Singapore Democratic Party

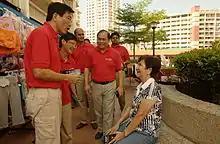
A SDP walkabout in Yuhua SMC, 17 April 2011

In preparation for the impending elections in 2011, the Singapore Democratic Party organized two pre-election rallies at Hong Lim Park on September and November 2010. The Party also unveiled a Shadow Budget in February 2011, as well as its campaign strategy, "The SDP Promise" in April 2011. Between September 2010 and April 2011, SDP also continued its groundwork in the constituencies of Bukit Panjang, Holland–Bukit Timah, Yuhua and Whampoa.